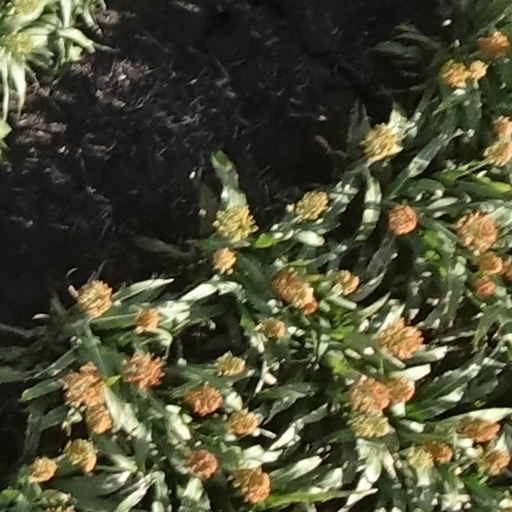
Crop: sorghum